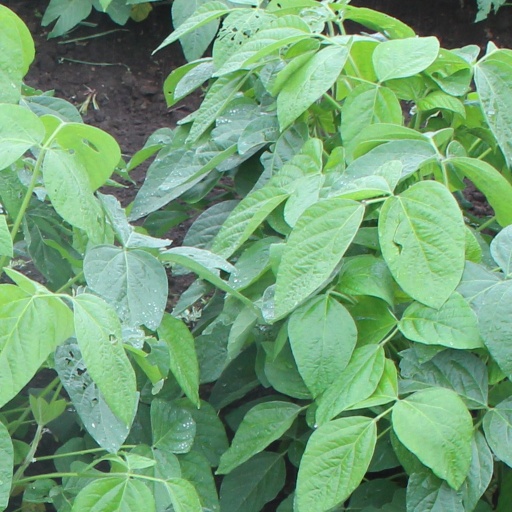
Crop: soybean